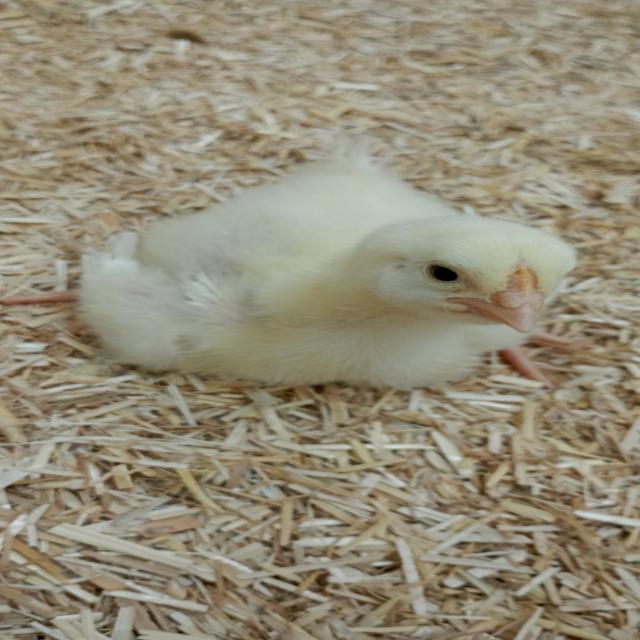
Weight: 182 g